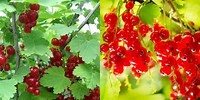
Label: redcurrant